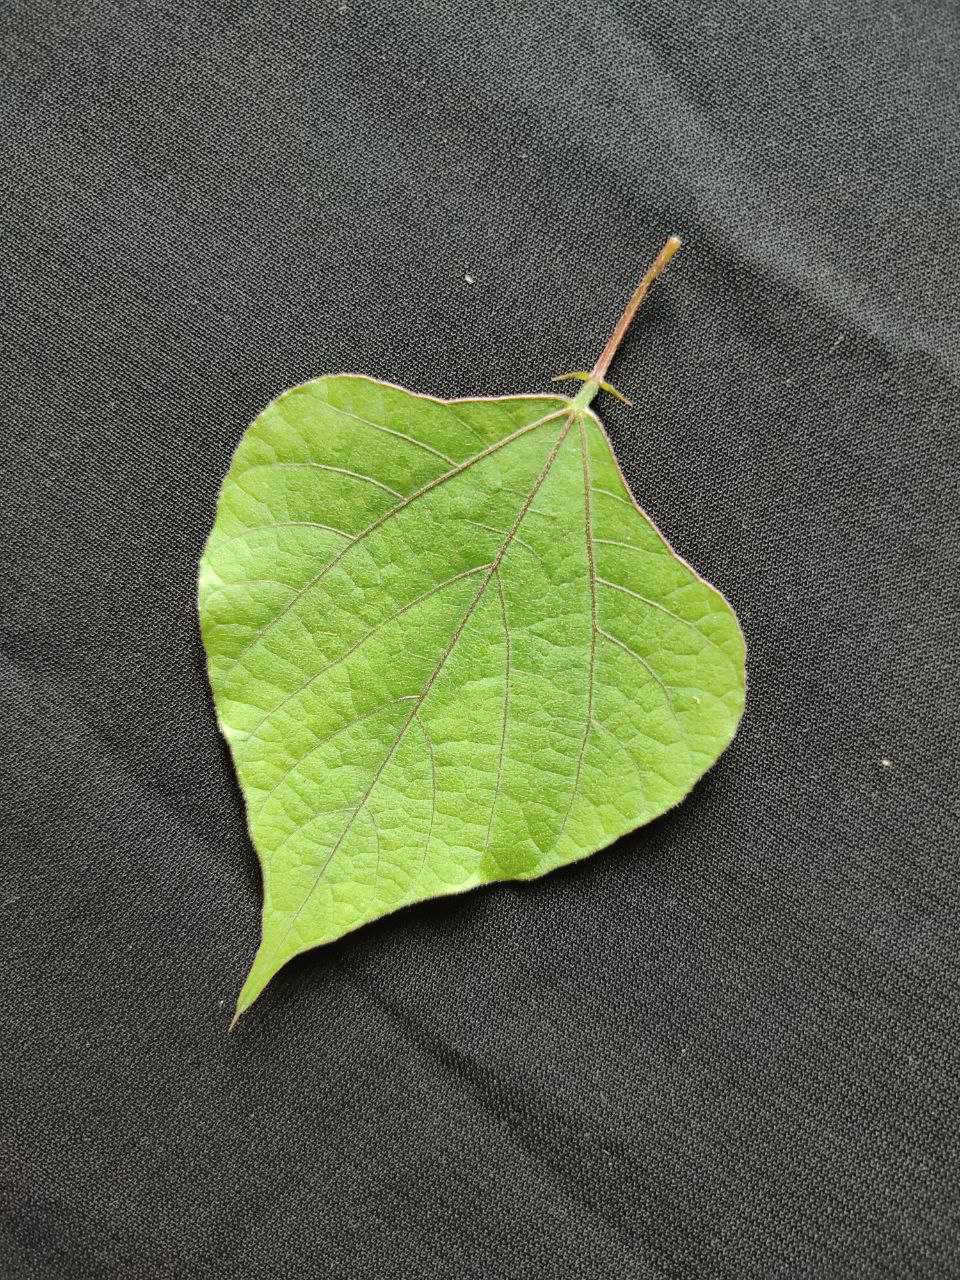
Crop: bean
Leaf condition: Fresh Leaf